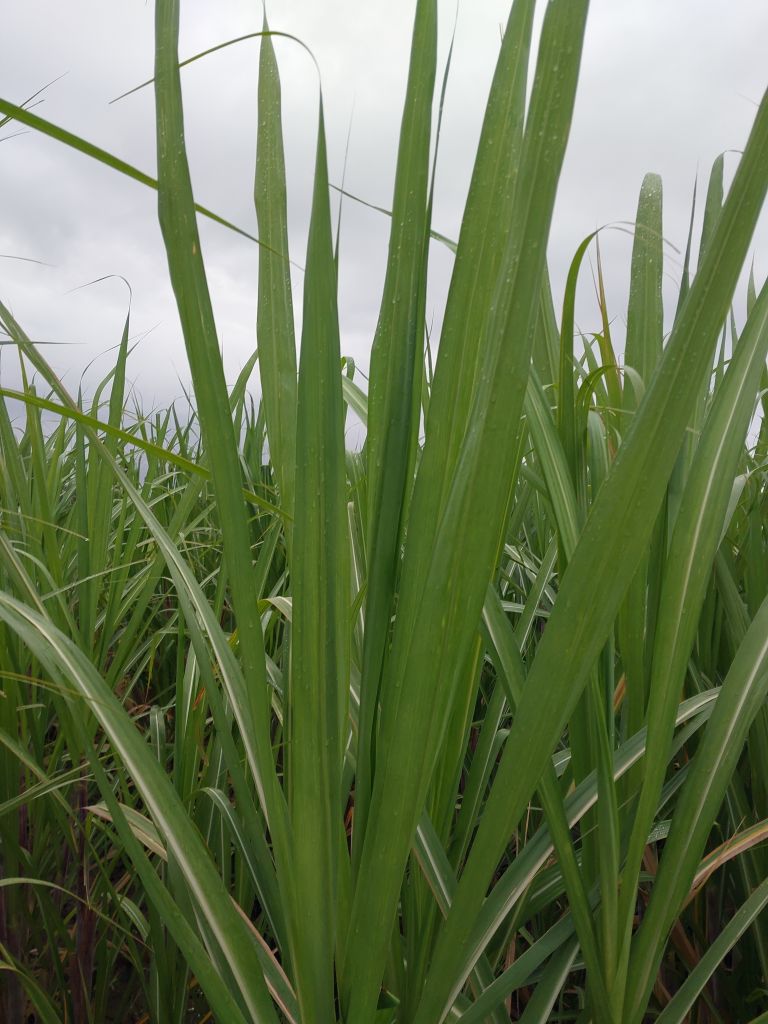
Label: Healthy